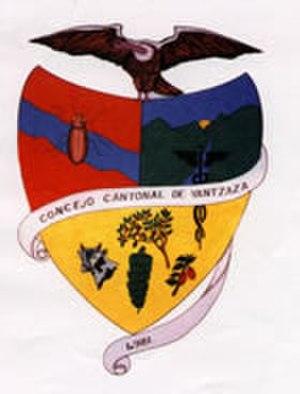
Yantzaza est une ville de la province de Zamora-Chinchipe, en Équateur.